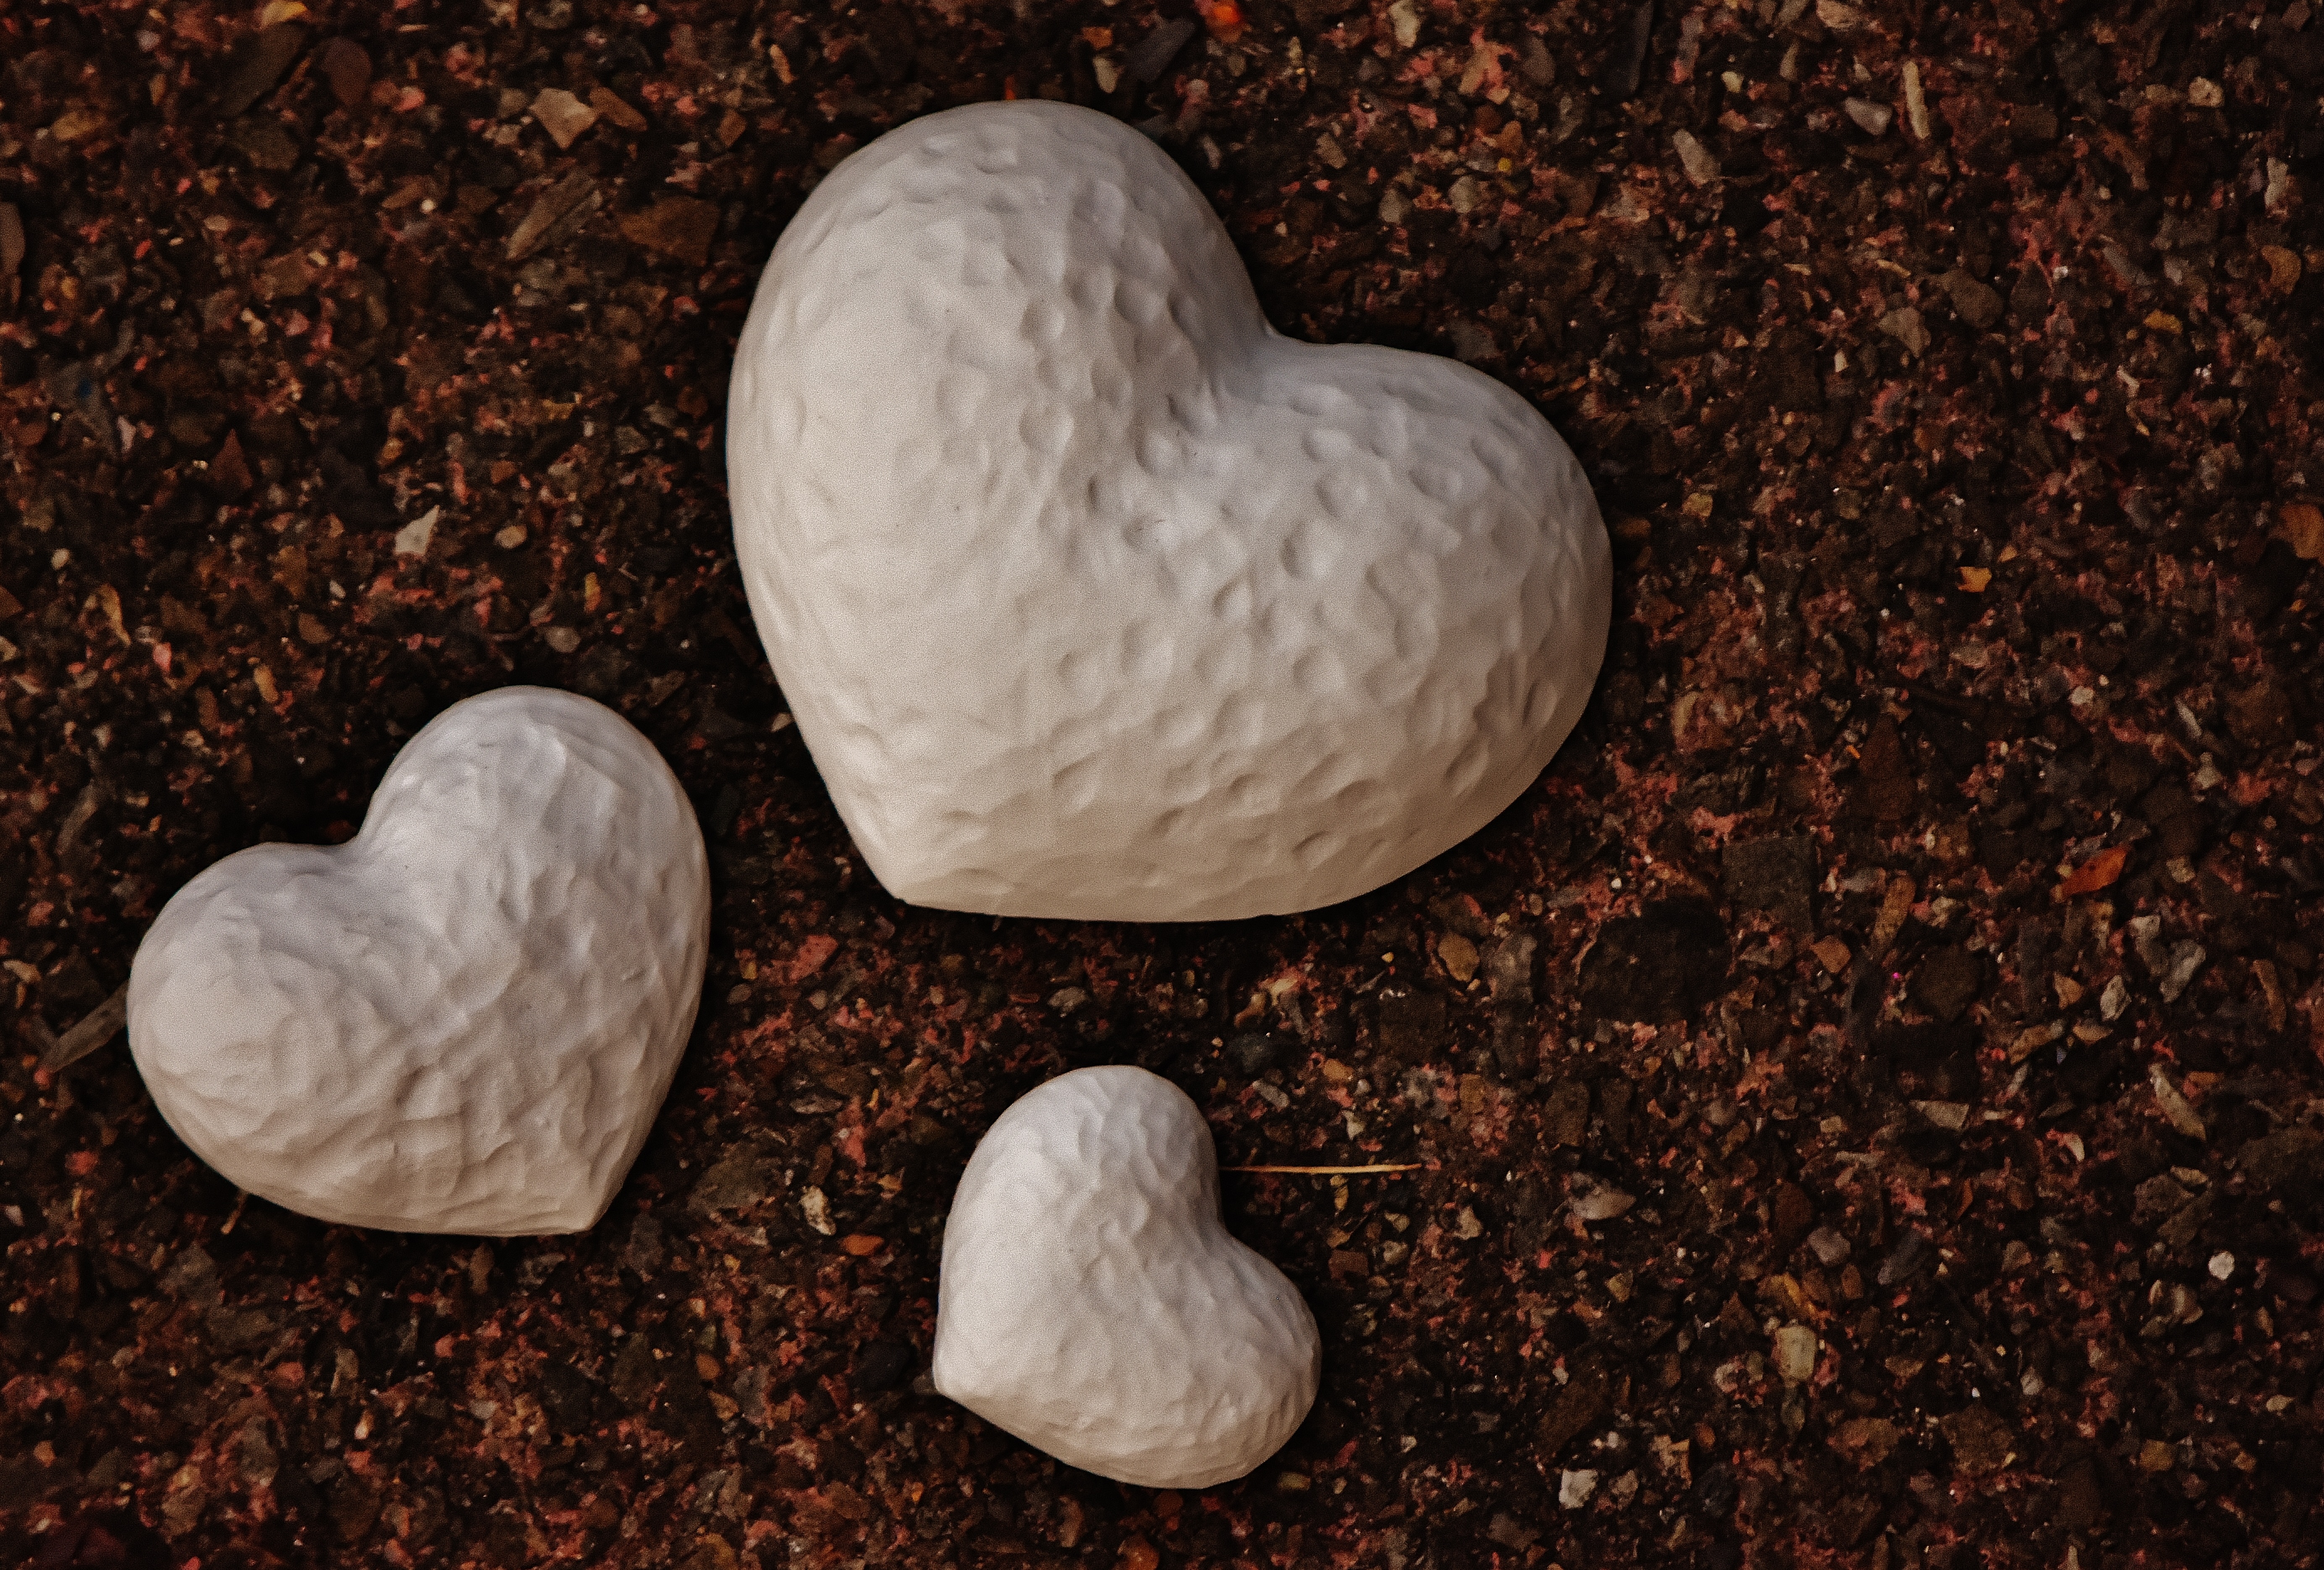
rock, wood, white, leaf, love, heart, romance, romantic, material, sculpture, affection, organ, carving, tooth, connectedness, greeting card, macro photography, valentine's day, gypsum, unpainted, blanks